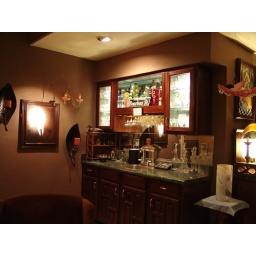
The small white sign under the &amp;quot;Bourbon St.&amp;quot; sign says, &amp;quot;Work is the curse of the Drinking Class.&amp;quot;